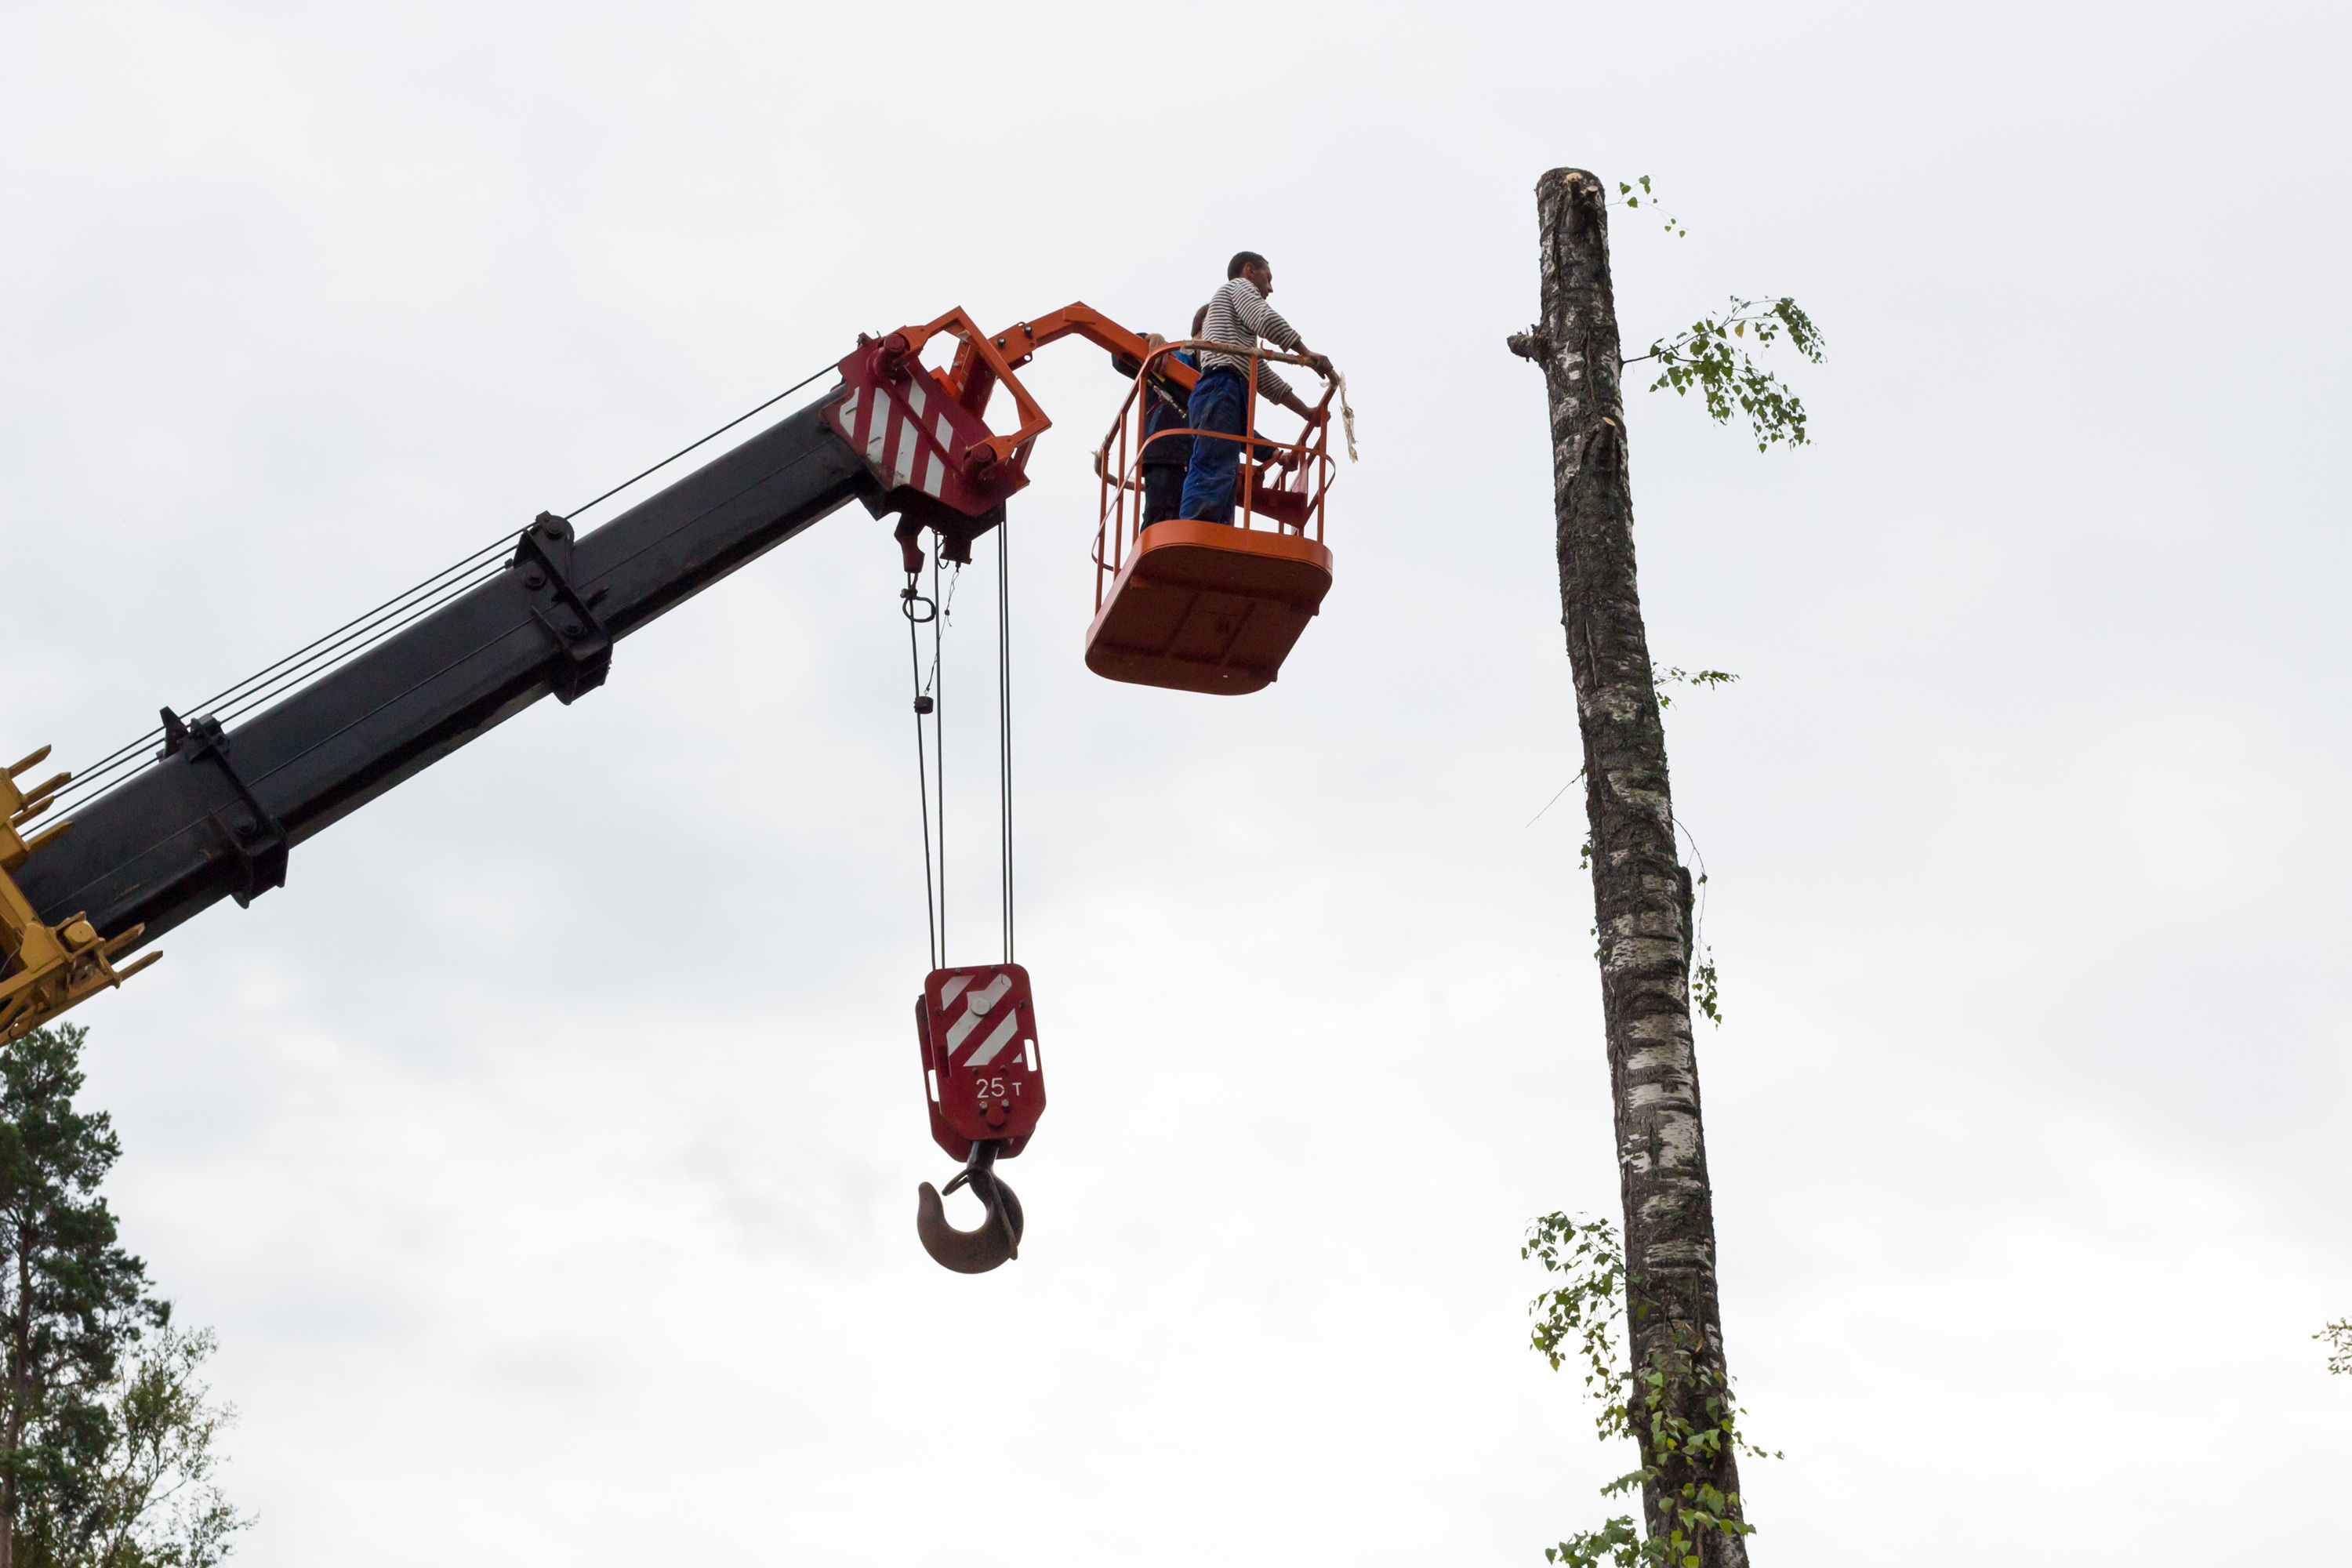
working, tree, drop, people, recreation, jumping, mast, birch, lighting, light fixture, crane, chainsaw, felling, sawing, on high, outdoor recreation